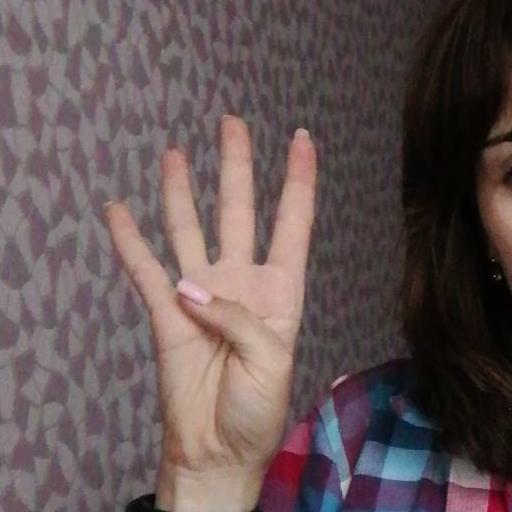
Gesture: four